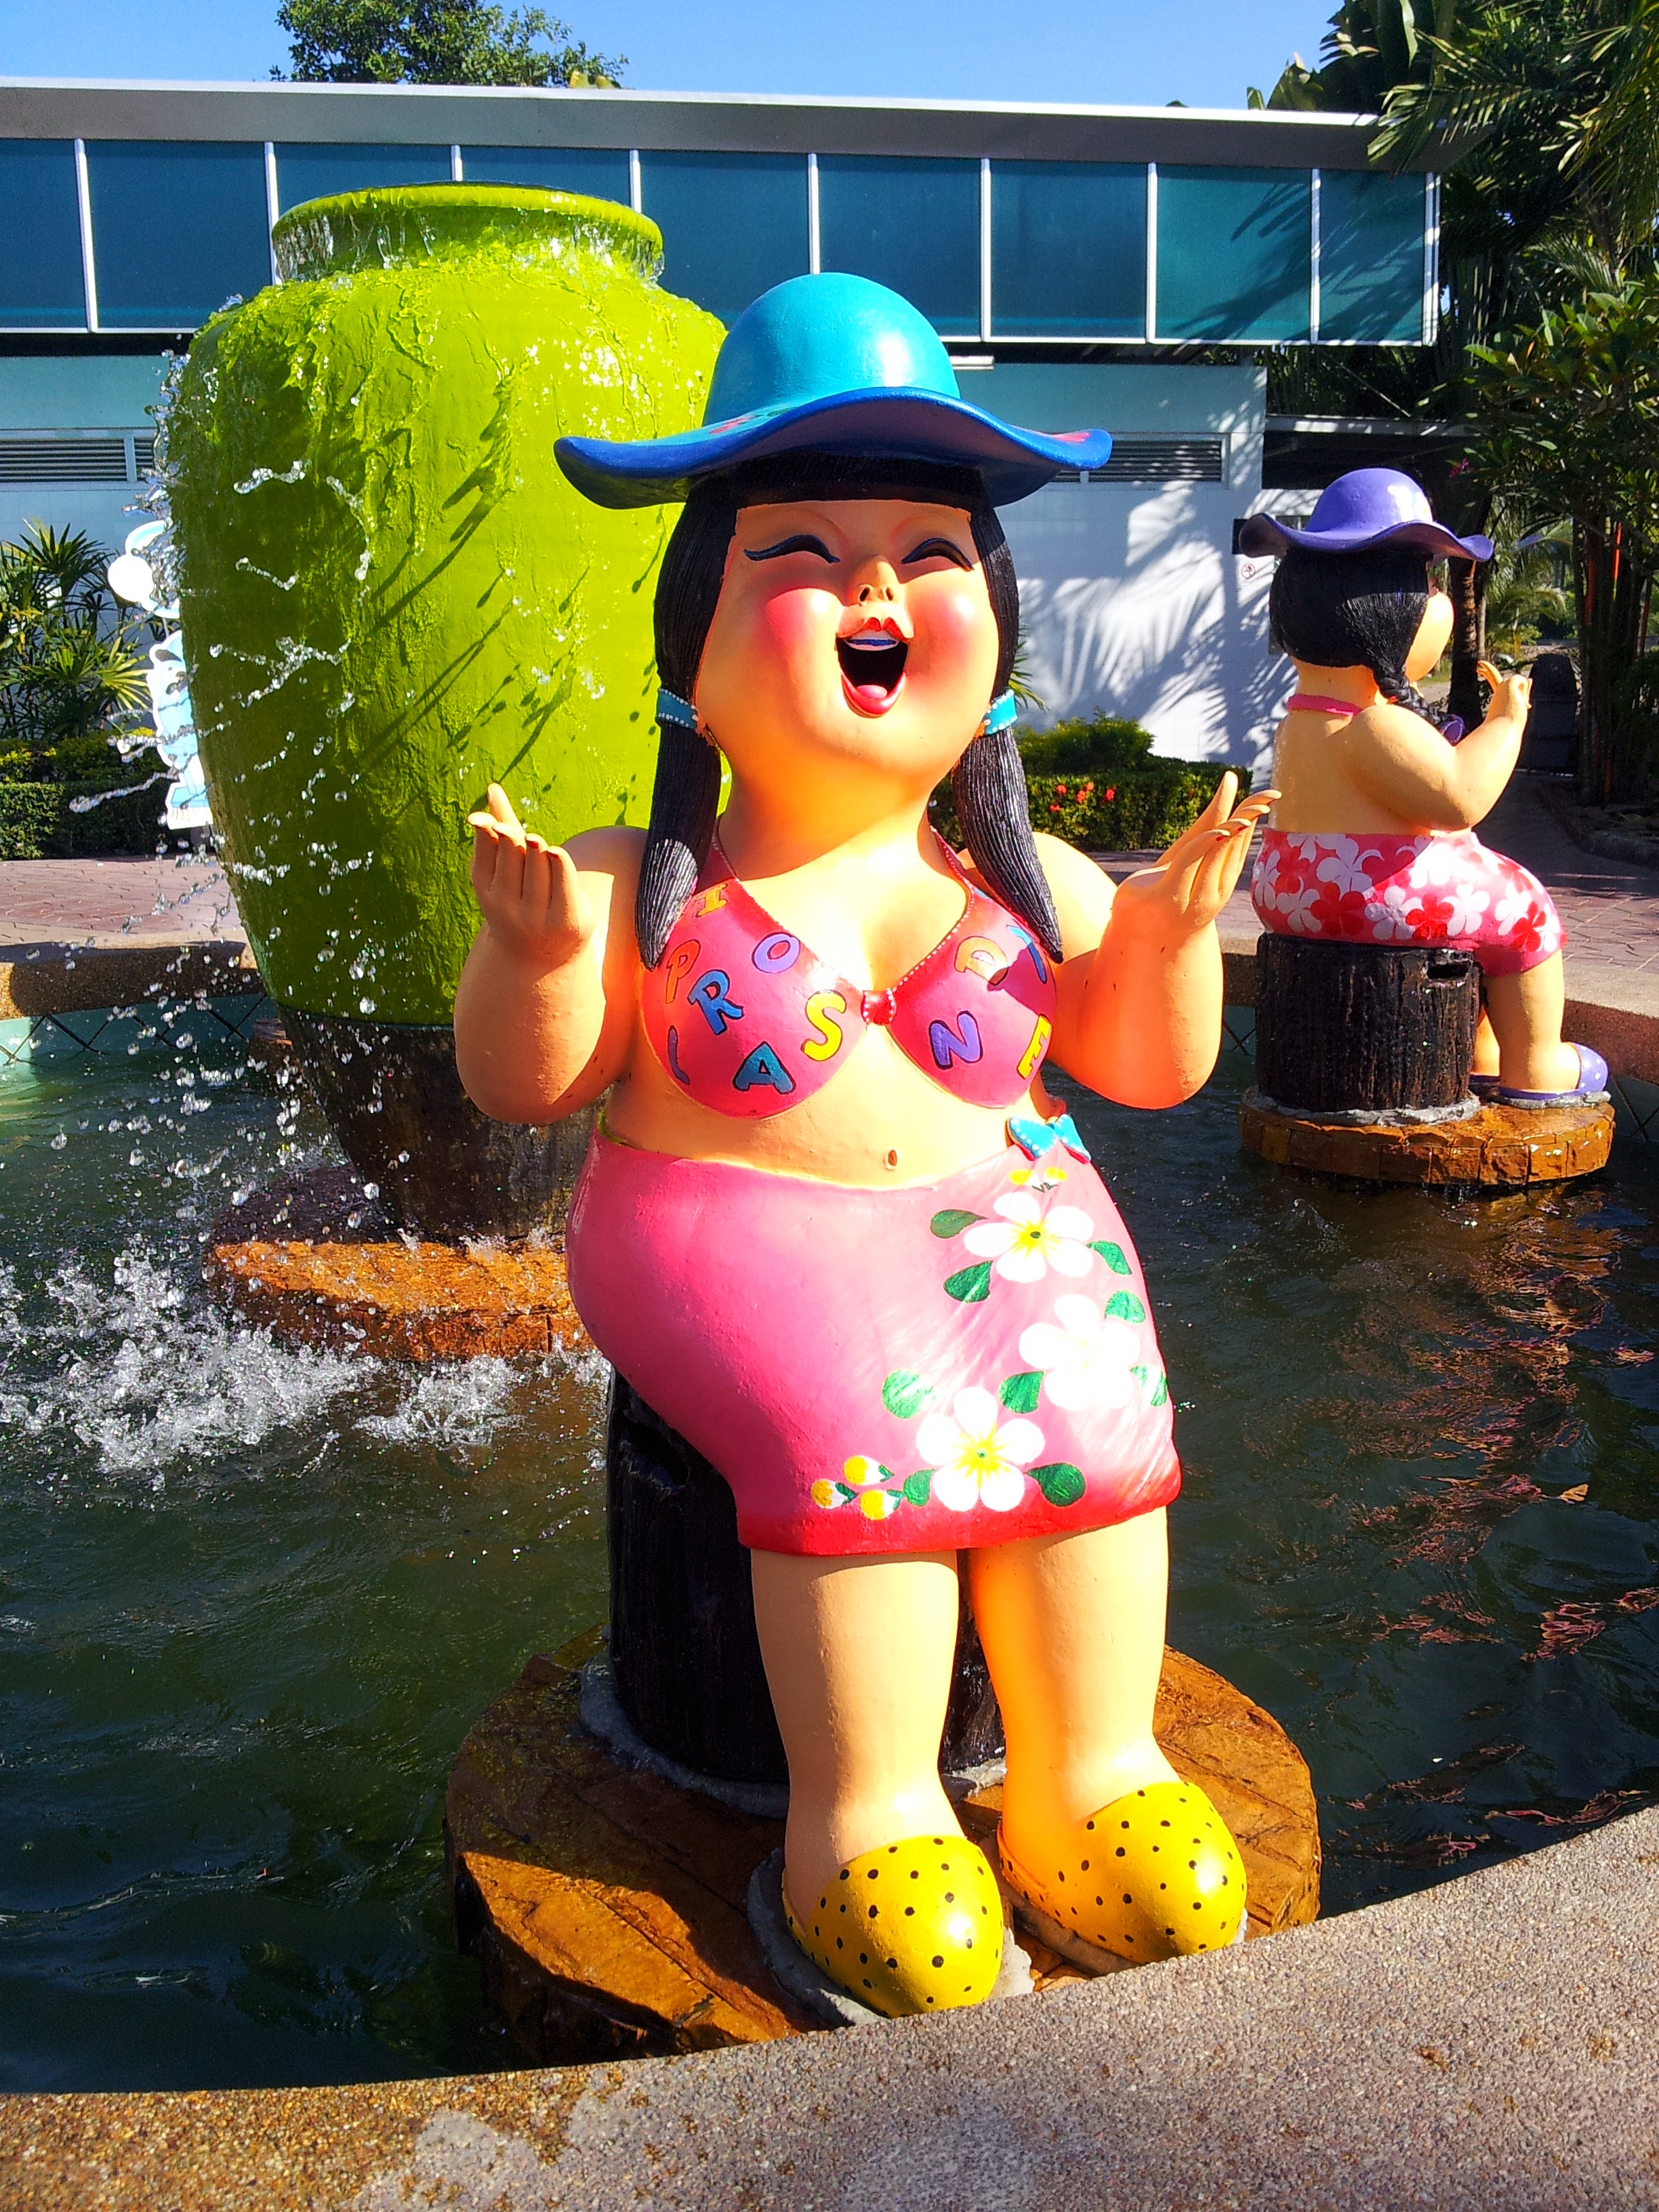
water, girl, play, summer, vacation, recreation, amusement park, park, child, leisure, toy, smile, sculpture, fun, toddler, fountain, joy, inflatable, thai girls